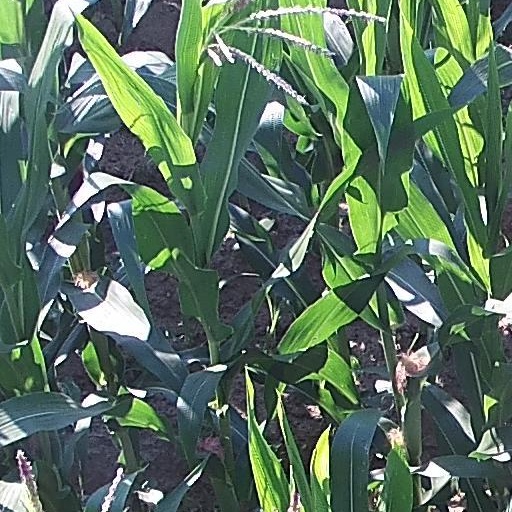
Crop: maize; corn